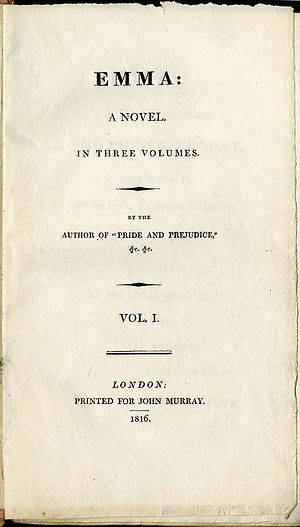
Emma (roman)
Titelside fra engelsk førsteudgave
Emma er en roman af den engelske forfatter Jane Austen. Den blev publiceret første gang i 1816.